Underground media in German-occupied Europe

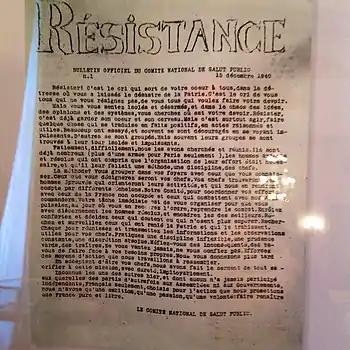
, one of France's first underground newspapers, from 15 December 1940

France was invaded and occupied after a disastrous military campaign in May–June 1940. Under the armistice agreement, the country was divided into two zones: an area in the northern half of the country (including Paris) under direct German military occupation and a "Free Zone" in the South ruled by the semi-independent Vichy regime under Marshal Philippe Pétain. Frustration and unrest in both parts led to the emergence of the French Resistance which, by 1942, had become a mass movement.